The Funcooker

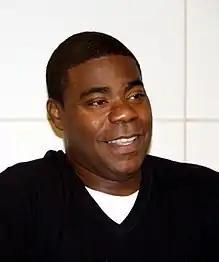
Tracy Morgan submitted this episode due to his nomination for the Primetime Emmy Award for Outstanding Supporting Actor in a Comedy Series

According to the Nielsen ratings system, "The Funcooker" was watched by 6.4 million households in its original American broadcast. It earned a 3.9 rating/6 share in the 18–49 demographic. This means that it was seen by 3.9% of all 18- to 49-year-olds, and 6% of all 18- to 49-year-olds watching television at the time of the broadcast. This was a decrease from the previous episode, "Goodbye, My Friend", which was watched by 7.3 million American viewers. "The Funcooker" was the ninth highest-rated show on the NBC network during the week of March 9–15, 2009. Tracy Morgan received a Primetime Emmy Award nomination for Outstanding Supporting Actor in a Comedy Series at the 61st Primetime Emmy Awards for his work in this episode, but lost it to actor Jon Cryer. Ken Whittingham, director of this episode, won the NAACP Image Award for Outstanding Directing in a Comedy Series at the 41st NAACP Image Awards ceremony.